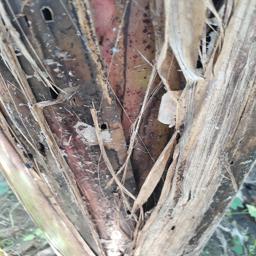
Label: BACTERIAL SOFT ROT